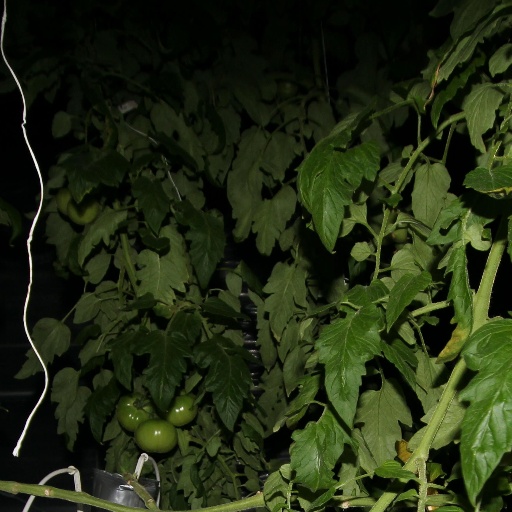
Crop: tomato